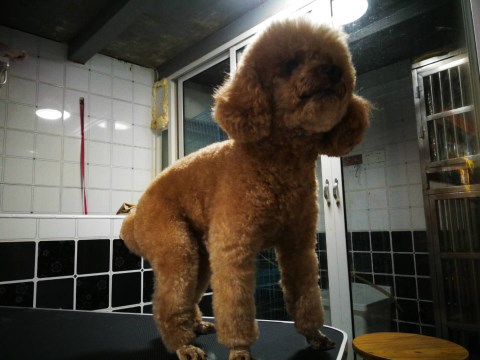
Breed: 2925-n000114-toy_poodle